Battle of Inchon

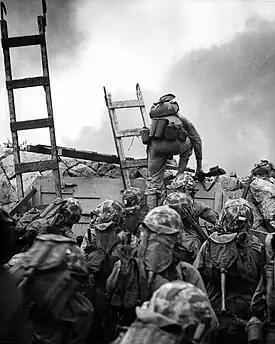
Lieutenant Baldomero Lopez of the Marine Corps is shown scaling a seawall after landing on Red Beach (September 15). Minutes after this photo was taken, Lopez was killed after covering a live grenade with his body. He was posthumously awarded the Medal of Honor.

At 00:50 on 15 September 1950, Lieutenant Clark and his South Korean squad activated the lighthouse on the island of Palmido. Later that morning, the ships carrying the amphibious force followed the destroyers toward Incheon and entered Flying Fish Channel, and the US Marines of the invasion force got ready to make the first landings on Wolmi-do.